Aleksandr Palladin

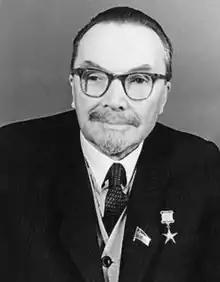

Aleksandr Vladimirovich Palladin (10 September 1885 – 6 December 1972) was a Soviet and Ukrainian biochemist, professor and academician. He is known for establishing the Palladin Institute of Biochemistry and heading the Academy of Sciences of Ukraine in the post World War II period.